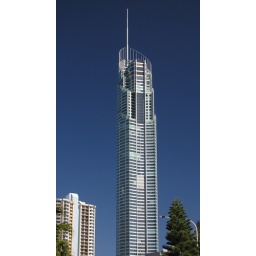
World's tallest residential tower and the tallest building in Australia and the Southern Hemisphere.